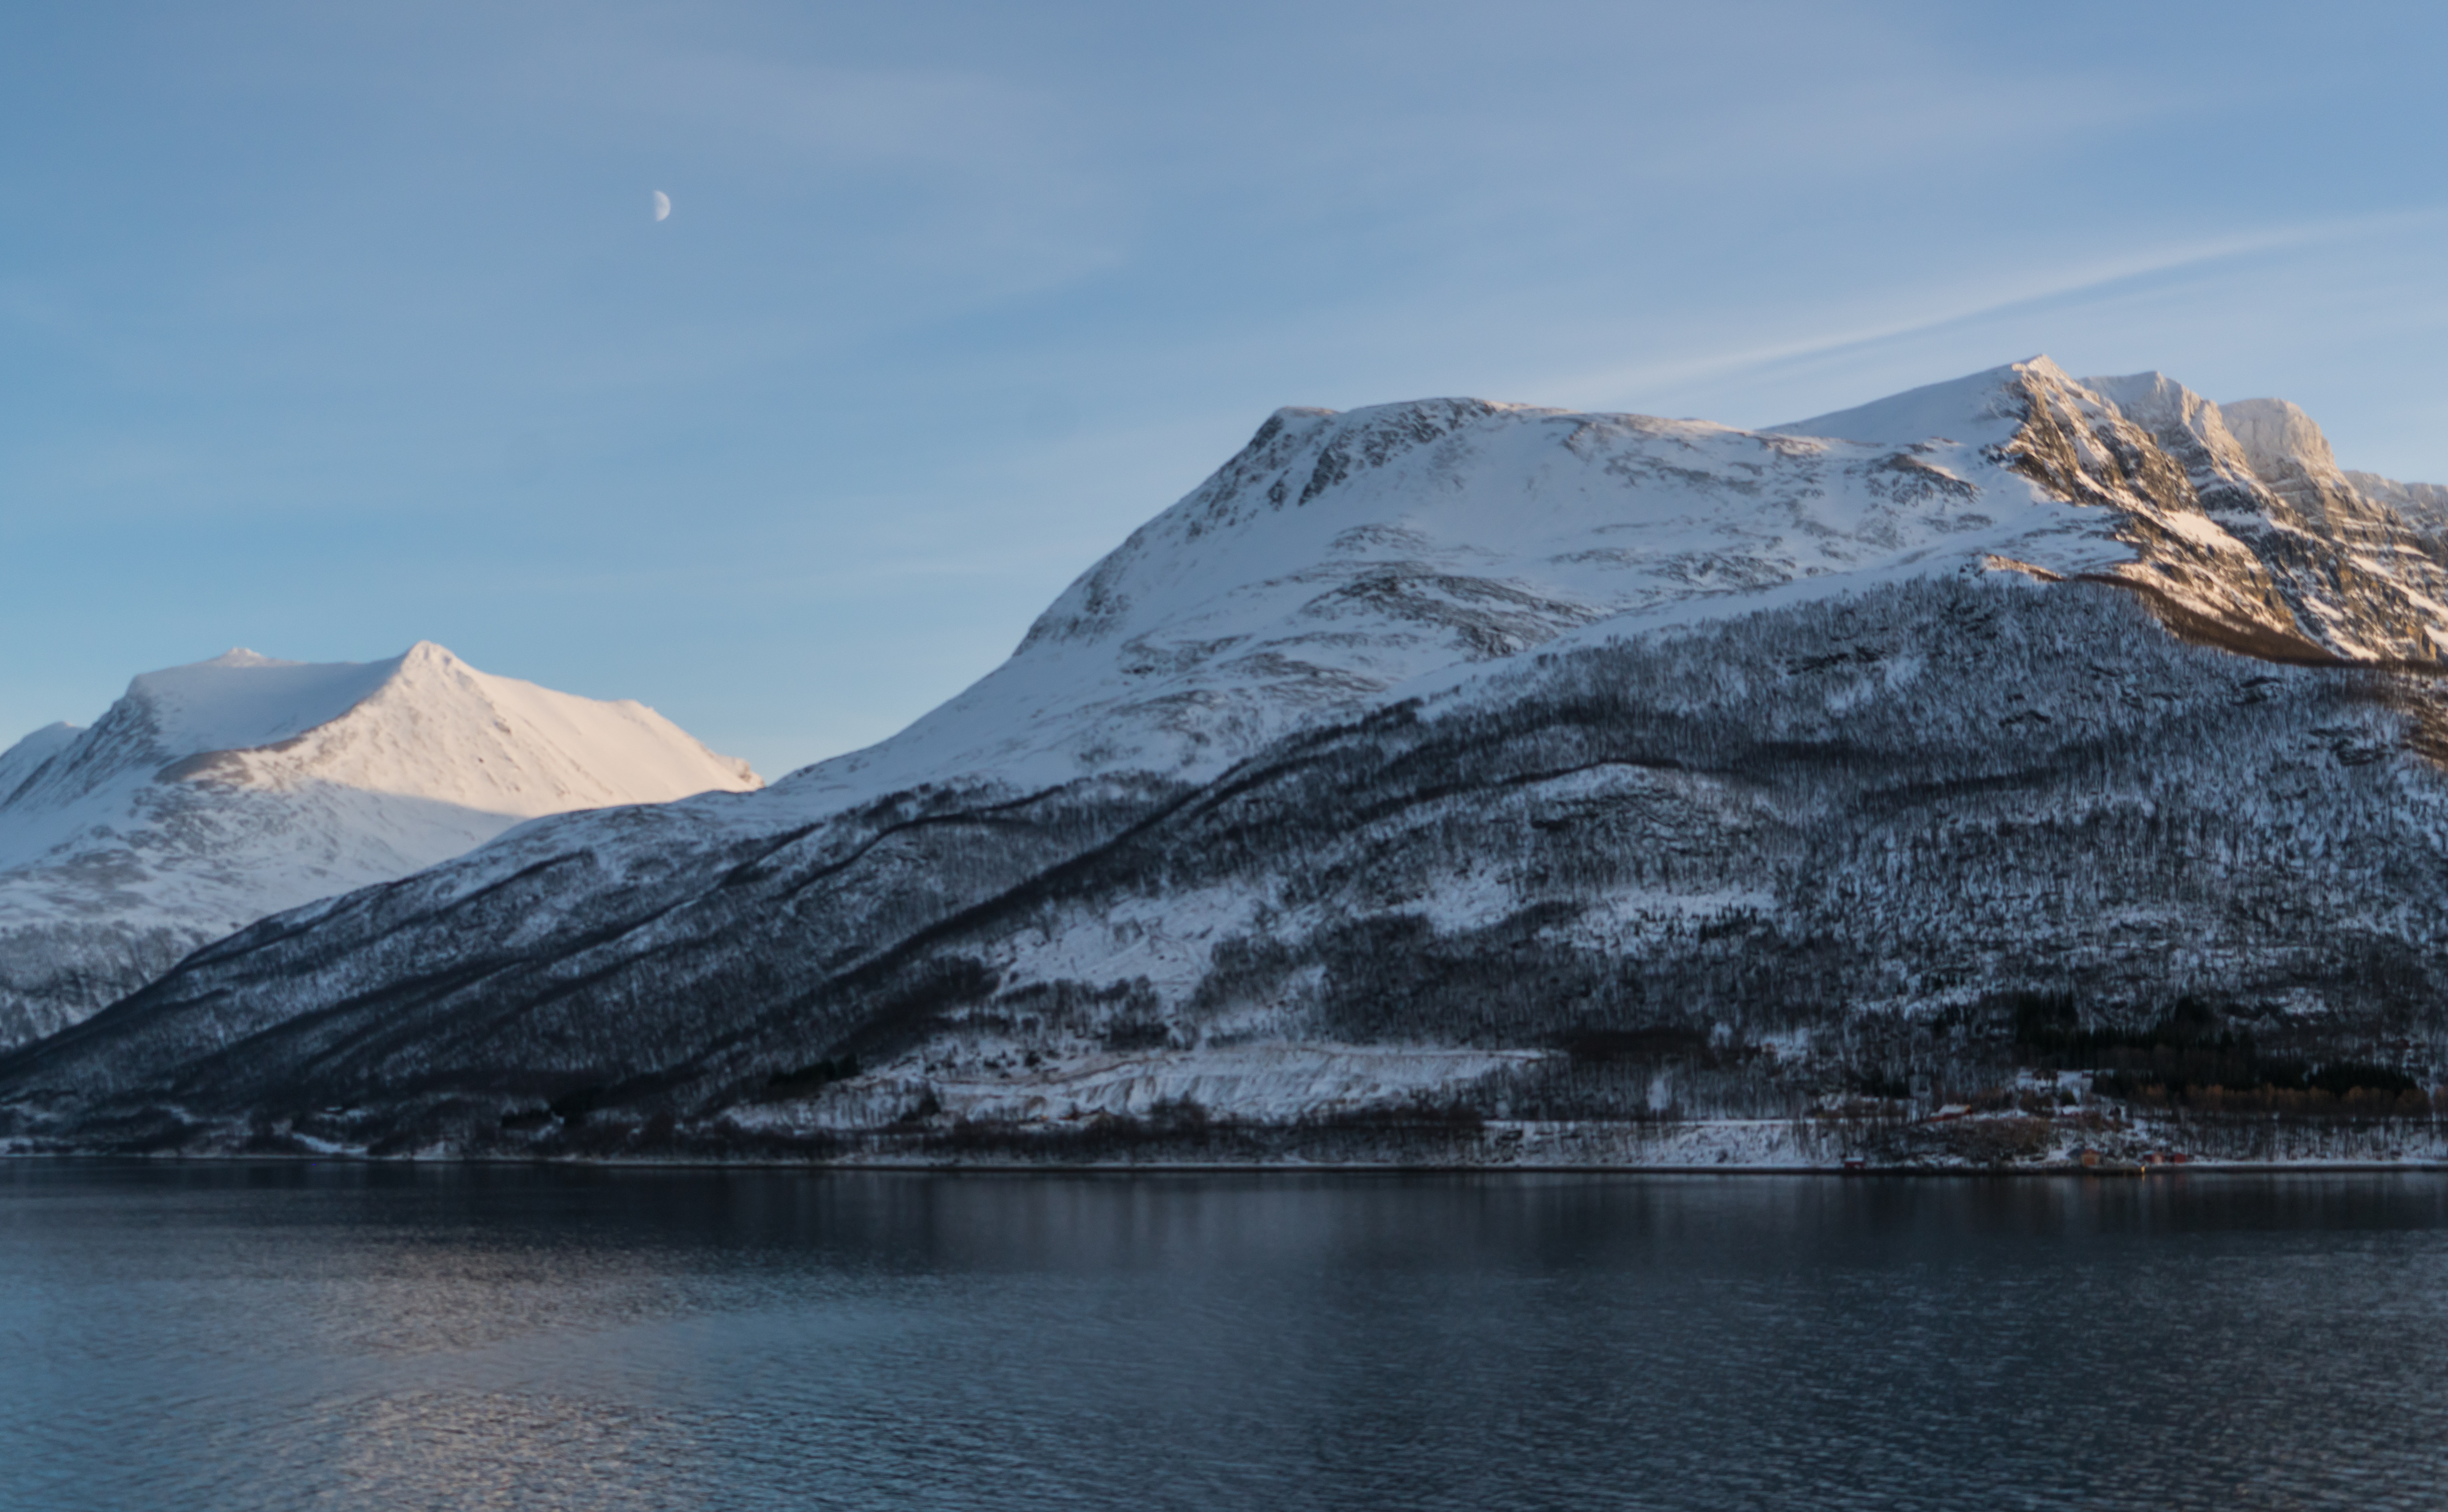
landscape, sea, coast, water, nature, outdoor, wilderness, mountain, snow, winter, architecture, sky, lake, mountain range, travel, europe, ice, reflection, scenic, glacier, fjord, reservoir, arctic, mountains, alps, fell, loch, norway, scandinavia, landform, geographical feature, mountainous landforms, glacial landform